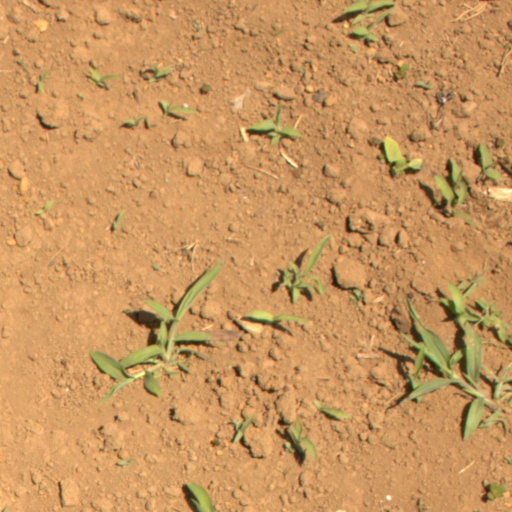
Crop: Jerusalem artichoke